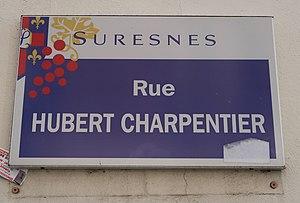
Plaque de la rue Hubert-Charpentier à Suresnes (Hauts-de-Seine).
Hubert Charpentier fut le fondateur de la congrégation des Prêtres du Calvaires du Mont-Valérien.